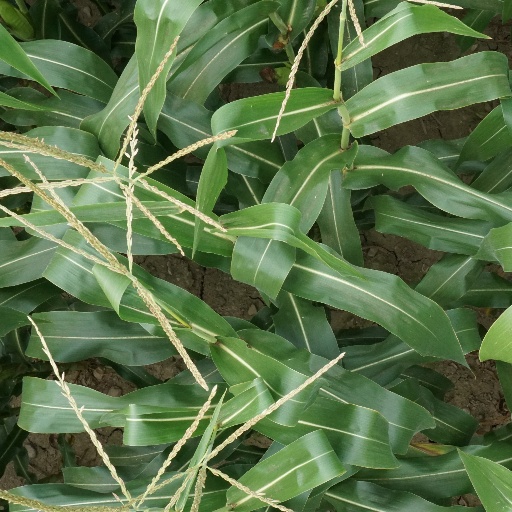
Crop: maize; corn